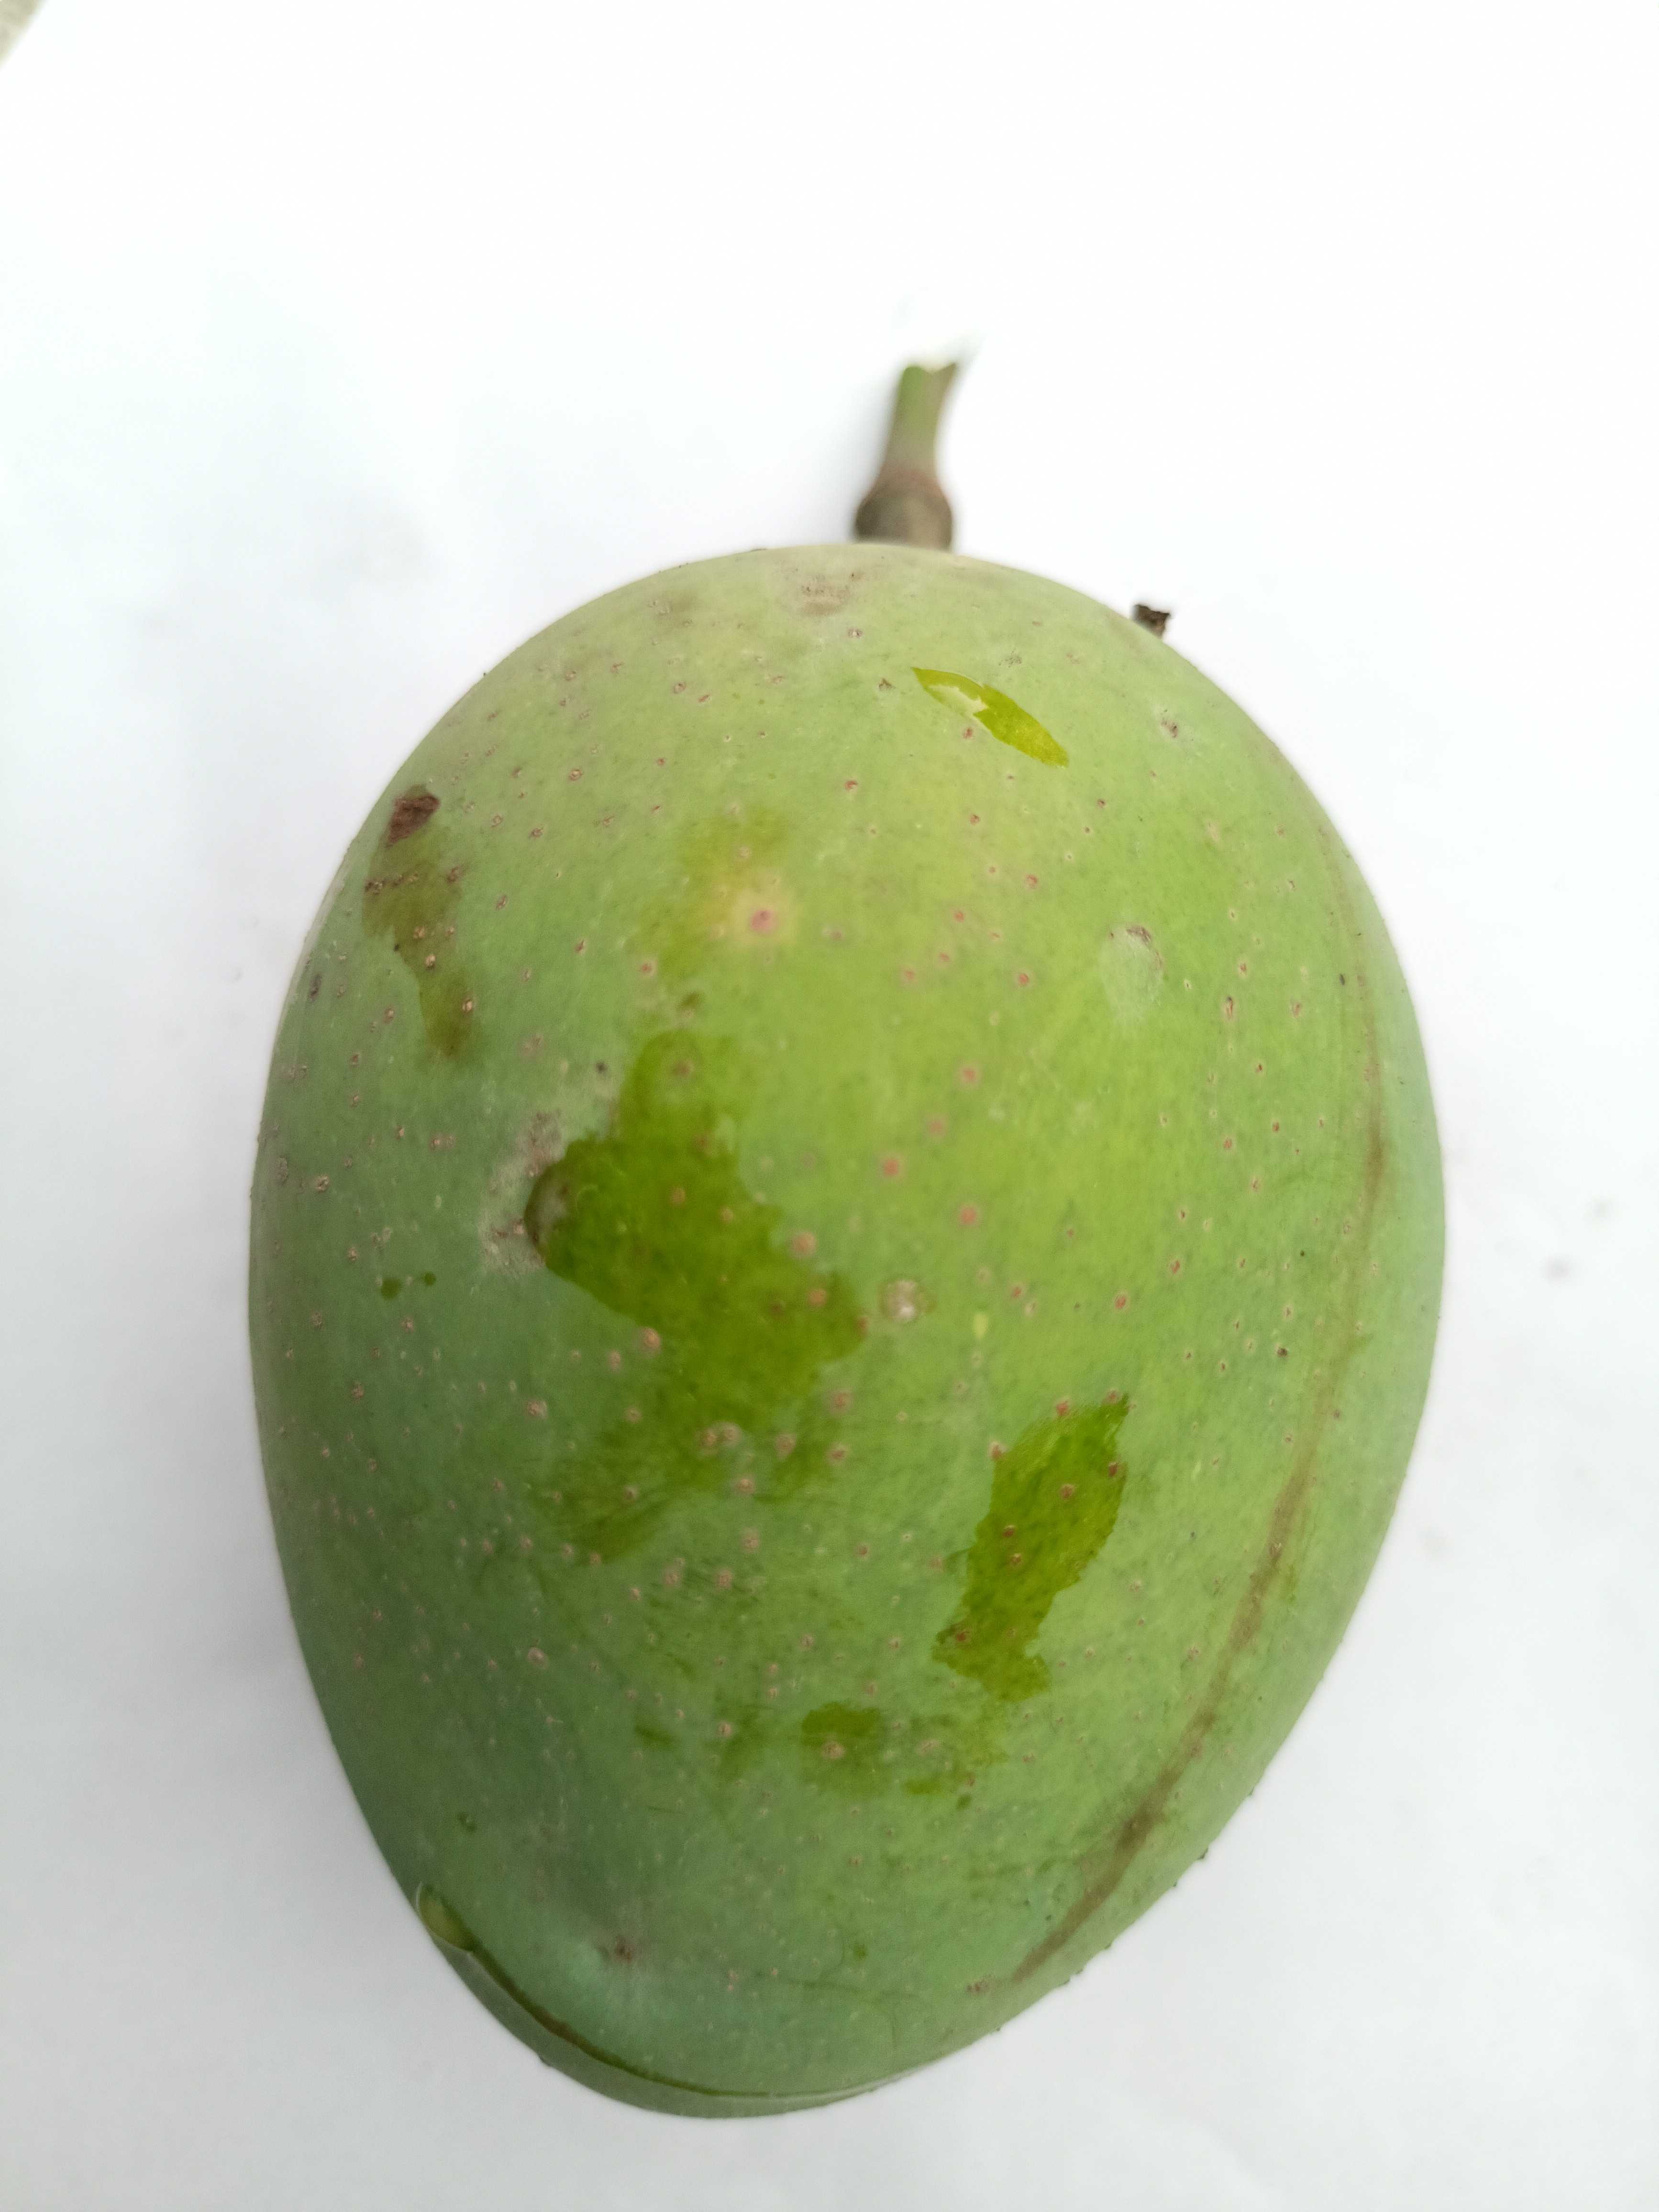
Mango variety: Khrishapat